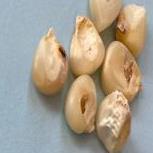
Maize quality: Bad